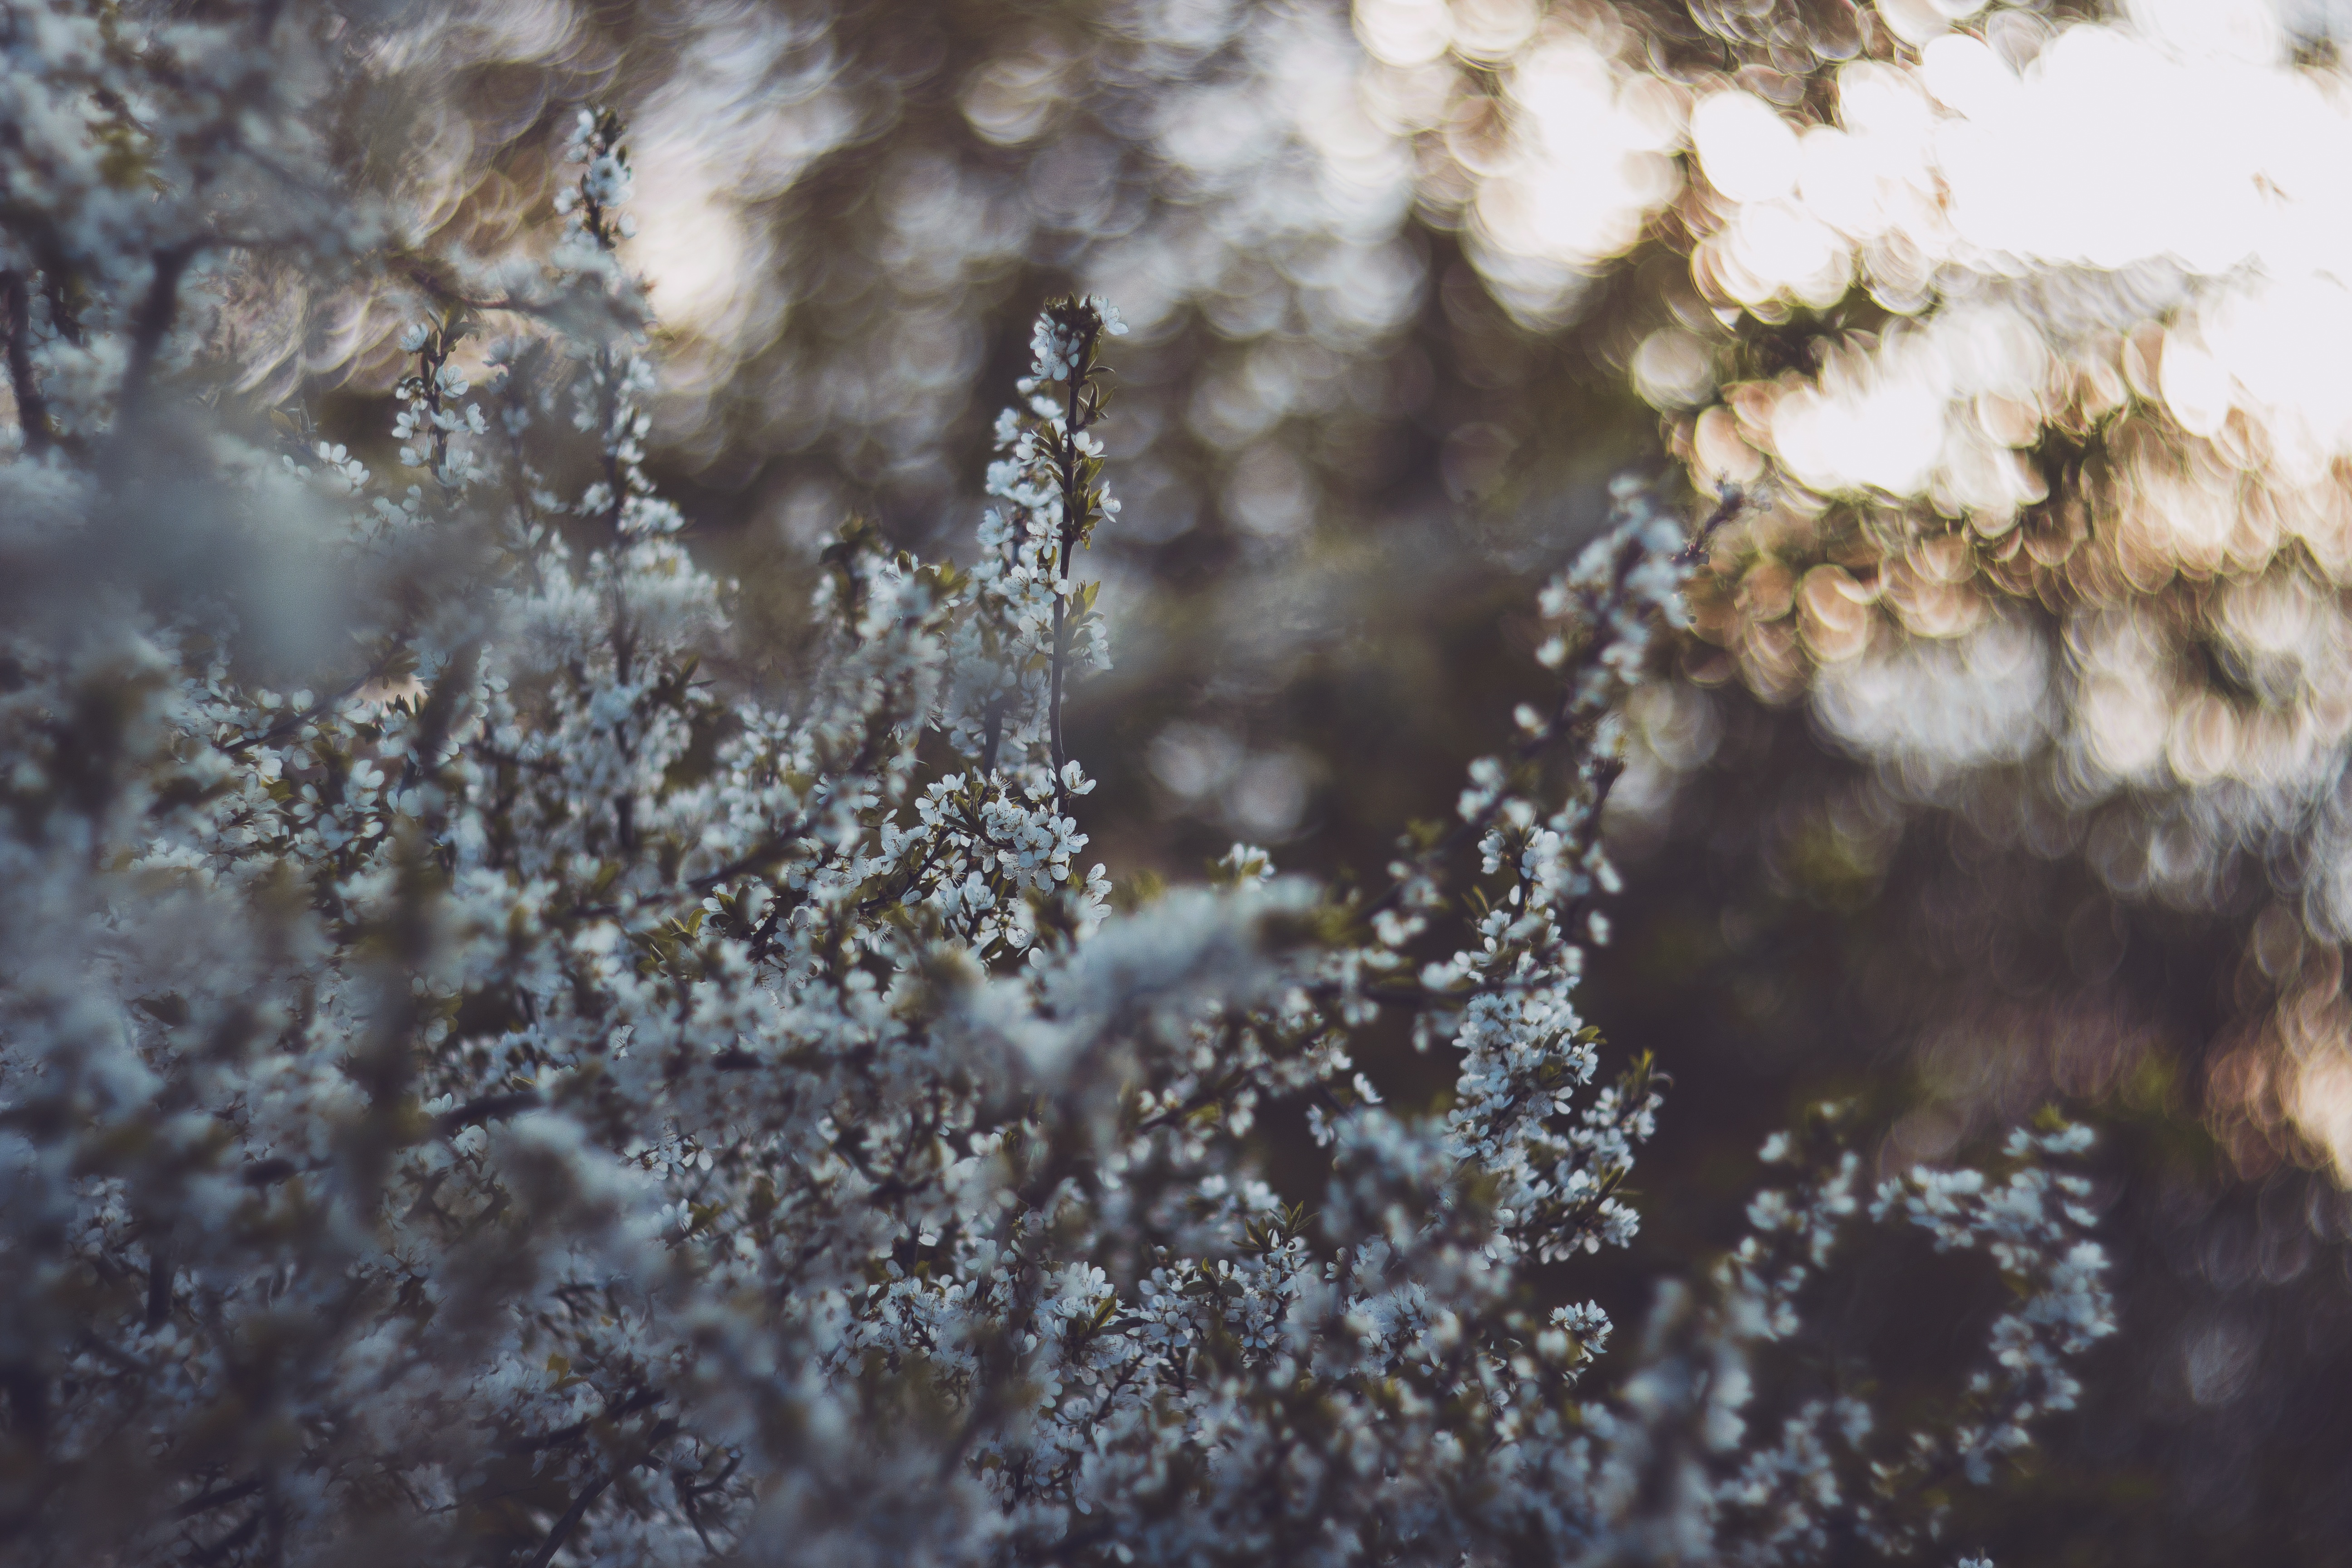
tree, water, nature, branch, blossom, snow, winter, bokeh, growth, plant, photography, sunlight, leaf, flower, bloom, frost, environment, ice, spring, reflection, color, autumn, park, weather, botany, blue, garden, closeup, flora, season, life, seasonal, detail, freezing, macro photography